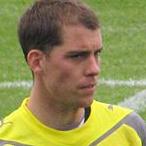
Age: 23